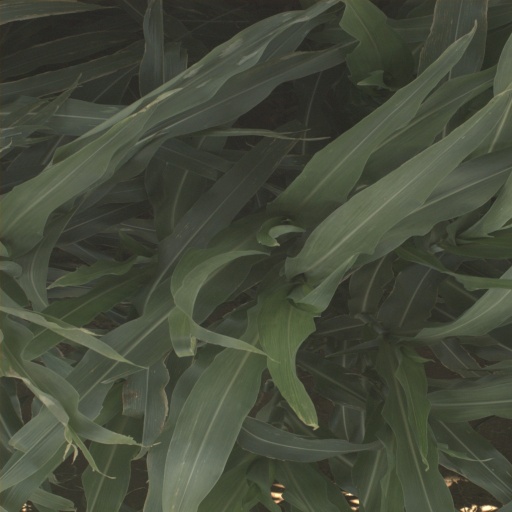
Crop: sorghum